Public transport in Athens

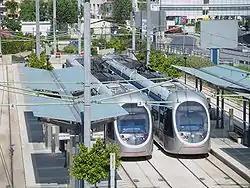
A modern Athens Tram station and vehicles

Stasy operates a fleet of 60 vehicles, 35 'Ansaldobreda Sirio' and 25 'Alstom Citadis 305', which serve 60 stations, employ 345 people with an average daily occupancy of 65,000 passengers. The tram network spans a total length of and covers ten Athenian suburbs. The network runs from Syntagma Square to the southwestern suburb of Pireus, where the line splits in two branches; the first runs along the coastline toward the southern suburb of Voula, while the other heads towards the port of Piraeus. The network covers the majority of the Athens coastline. There are plans to extend the tram network into the Ellinikon development area.